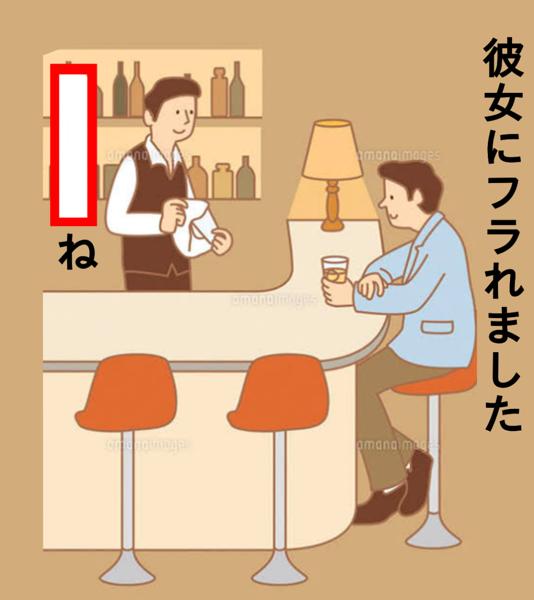
回答: 彼女いたんです